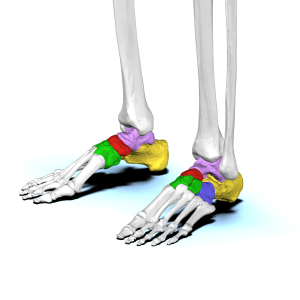
Fodrod
Fodrodsknoglerne med samme farver som ovenfor.
Fodroden er en samling af 7 korte knogler i hver fod, som forbinder lægbenet og skinnebenet i underbenet med mellemfodsknoglerne.